Antoine André de Sainte-Marthe

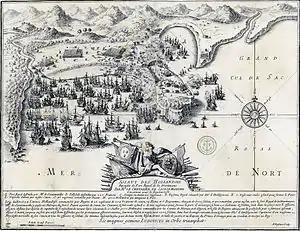
Dutch assault on Fort-Royal, 1674

The Third Anglo-Dutch War was launched by the English and French in 1672, but the allies were outmatched by the Dutch forces under Admiral Michiel de Ruyter, who inflicted several defeats.